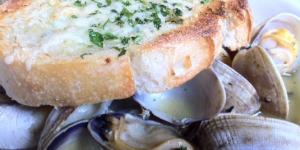
pan relleno fondue de queso